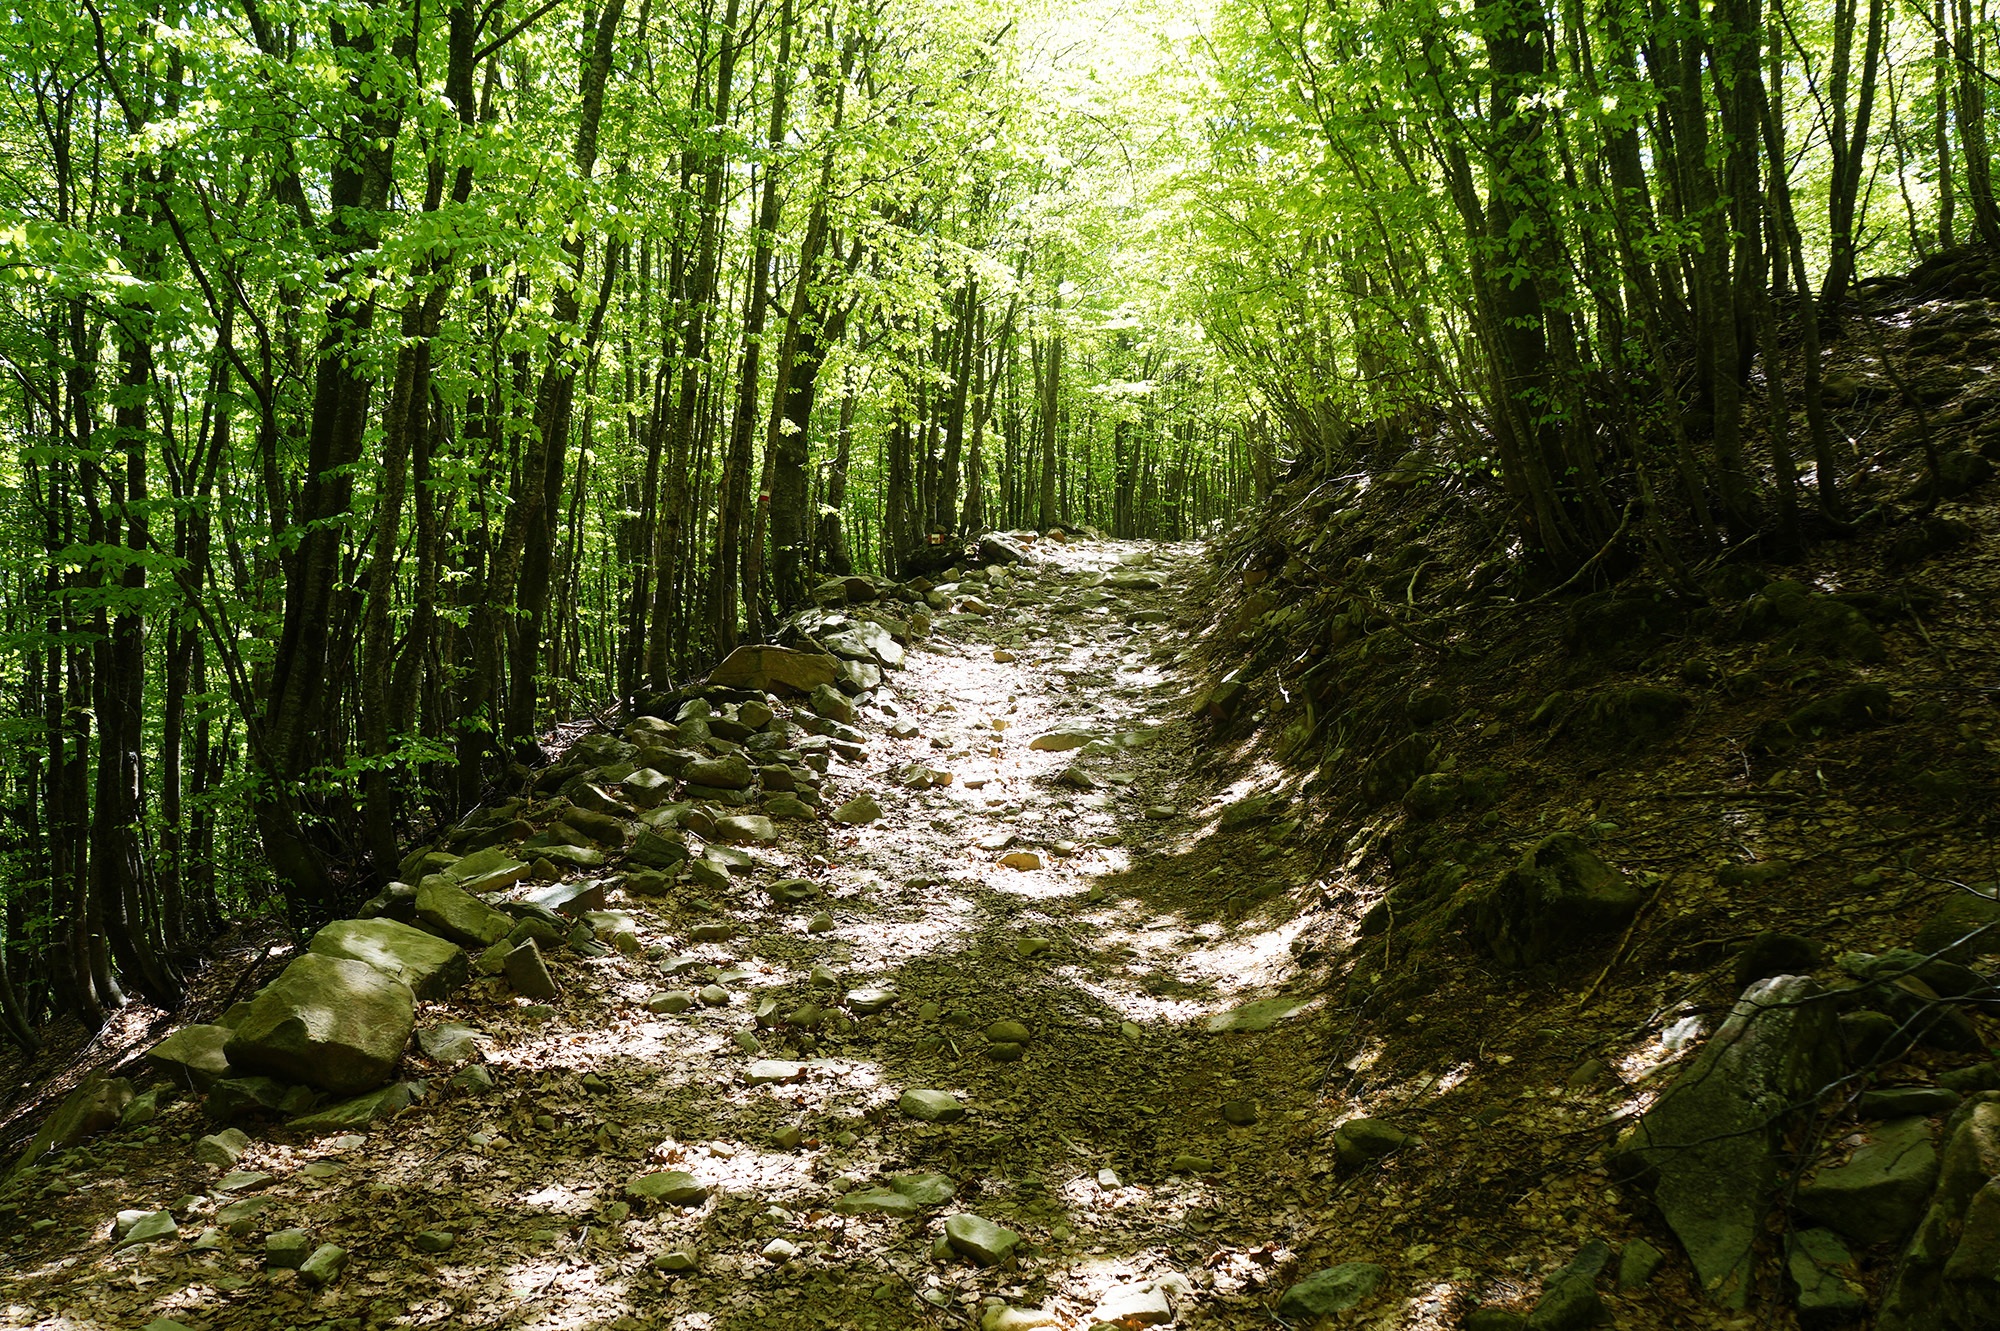
tree, nature, forest, wilderness, trail, sunlight, leaf, river, stream, green, jungle, plants, trees, vegetation, rainforest, deciduous, wetland, woodland, habitat, into the woods, ecosystem, biome, old growth forest, natural environment, geographical feature, woody plant, temperate broadleaf and mixed forest, temperate coniferous forest, riparian forest